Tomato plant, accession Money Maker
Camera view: bottom (45 deg); turntable rotation: 120 degrees
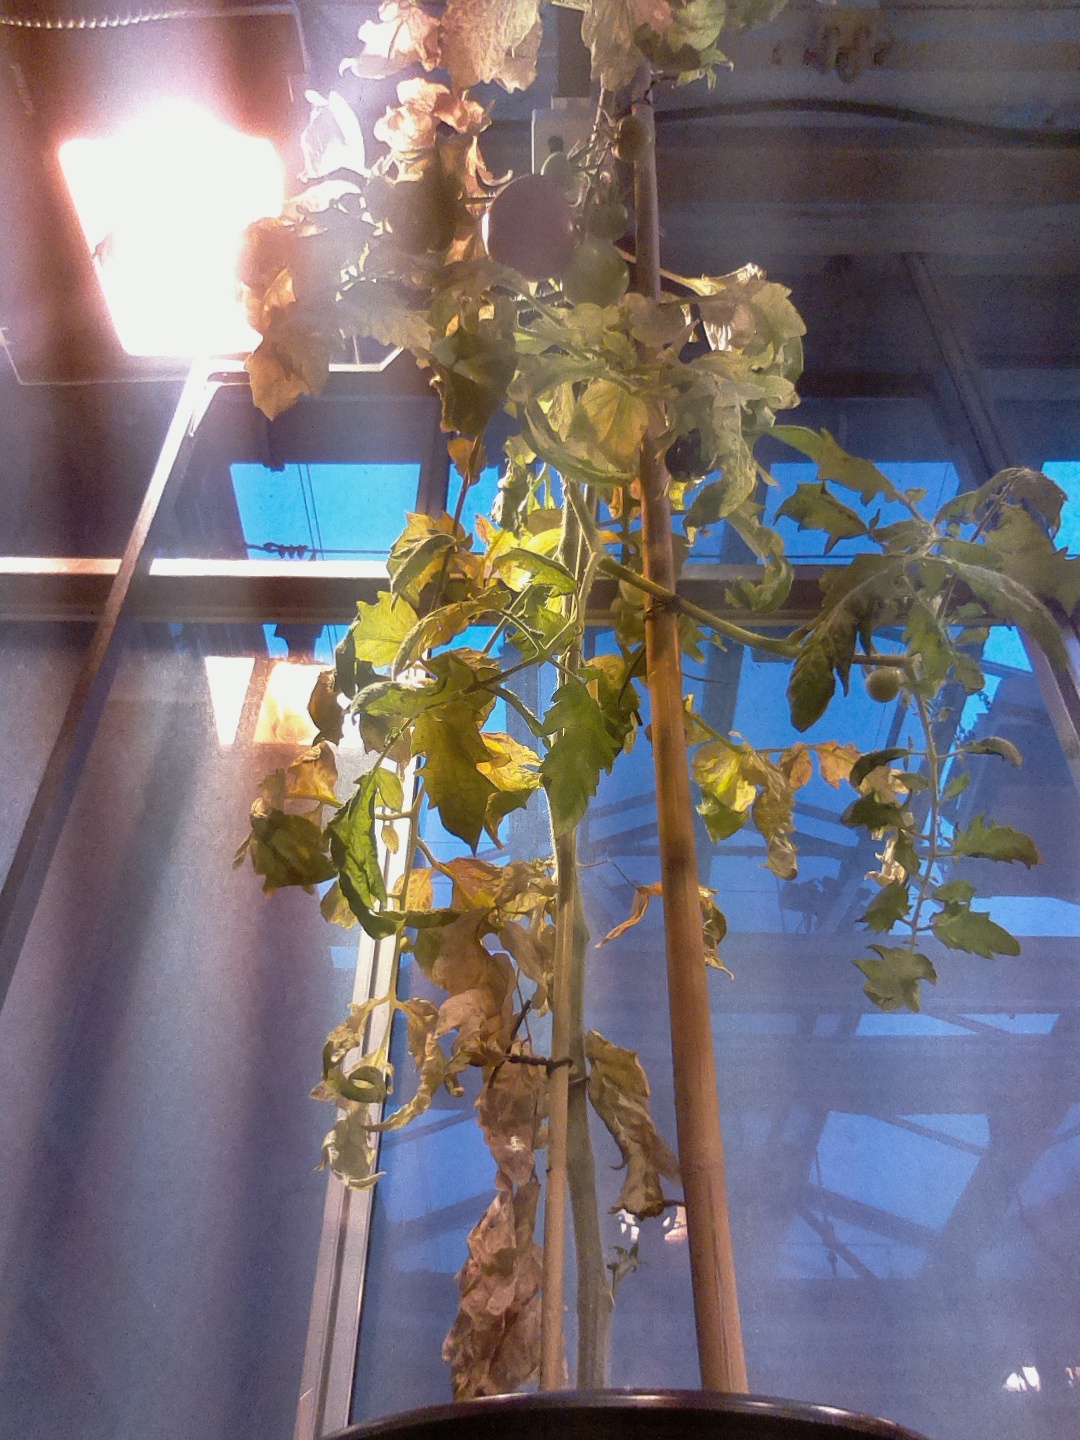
BBCH growth stage 87: 70%-80% of fruits show typical fully ripe color